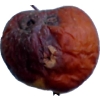
Label: apples